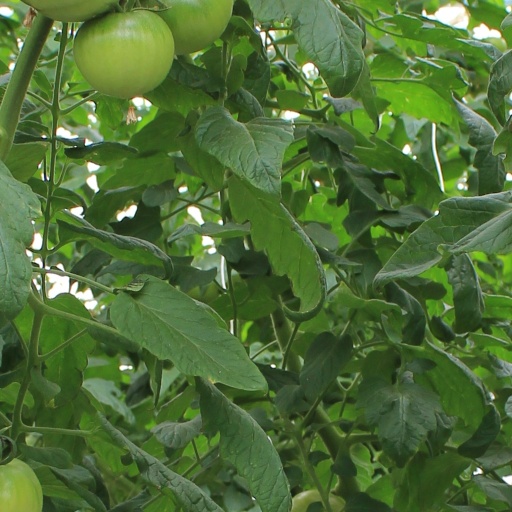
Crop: tomato